Toyota Classic

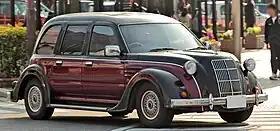

The Toyota Classic is a limited-production luxury car produced by Japanese manufacturer Toyota in 1996. It was styled after the Toyota AA of the 1930s–1940s (which was a visual copy of the Chrysler Airflow). It used a fifth generation Toyota Hilux, type GA-YN86 rear-wheel-drive frame, with a 2-litre 3Y-E petrol engine producing and . Its interior was taken from a contemporary Toyota, but made more consistent with the car's exterior by the addition of wood to the dashboard and leather to the seats. (This was similar to the work carried out by companies such as Mitsuoka.) Toyota sold 100 cars and charged roughly US$75,000 for each of them.